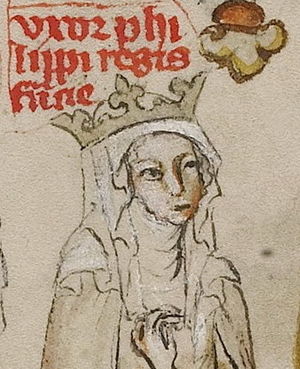
Frankrigs dronninger / Huset Capet / Hovedlinje
Dette er en liste over de kvinder, der har været dronninger eller kejserinder i det franske monarki. Alle Frankrigs monarker var mandlige, selvom nogle kvinder har styret Frankrig som regenter.